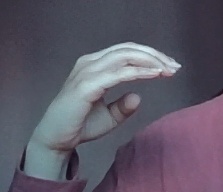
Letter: jeem